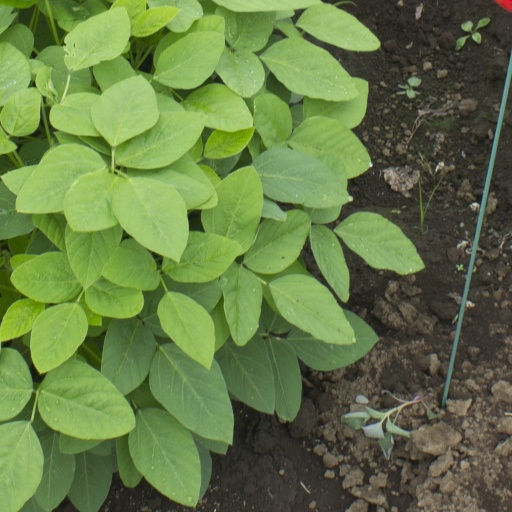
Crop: soybean